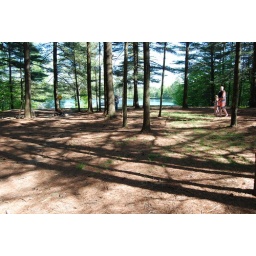
view of the lake from of the top of the hill in the woods...